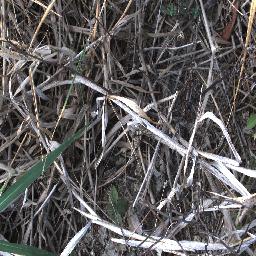
Label: negative